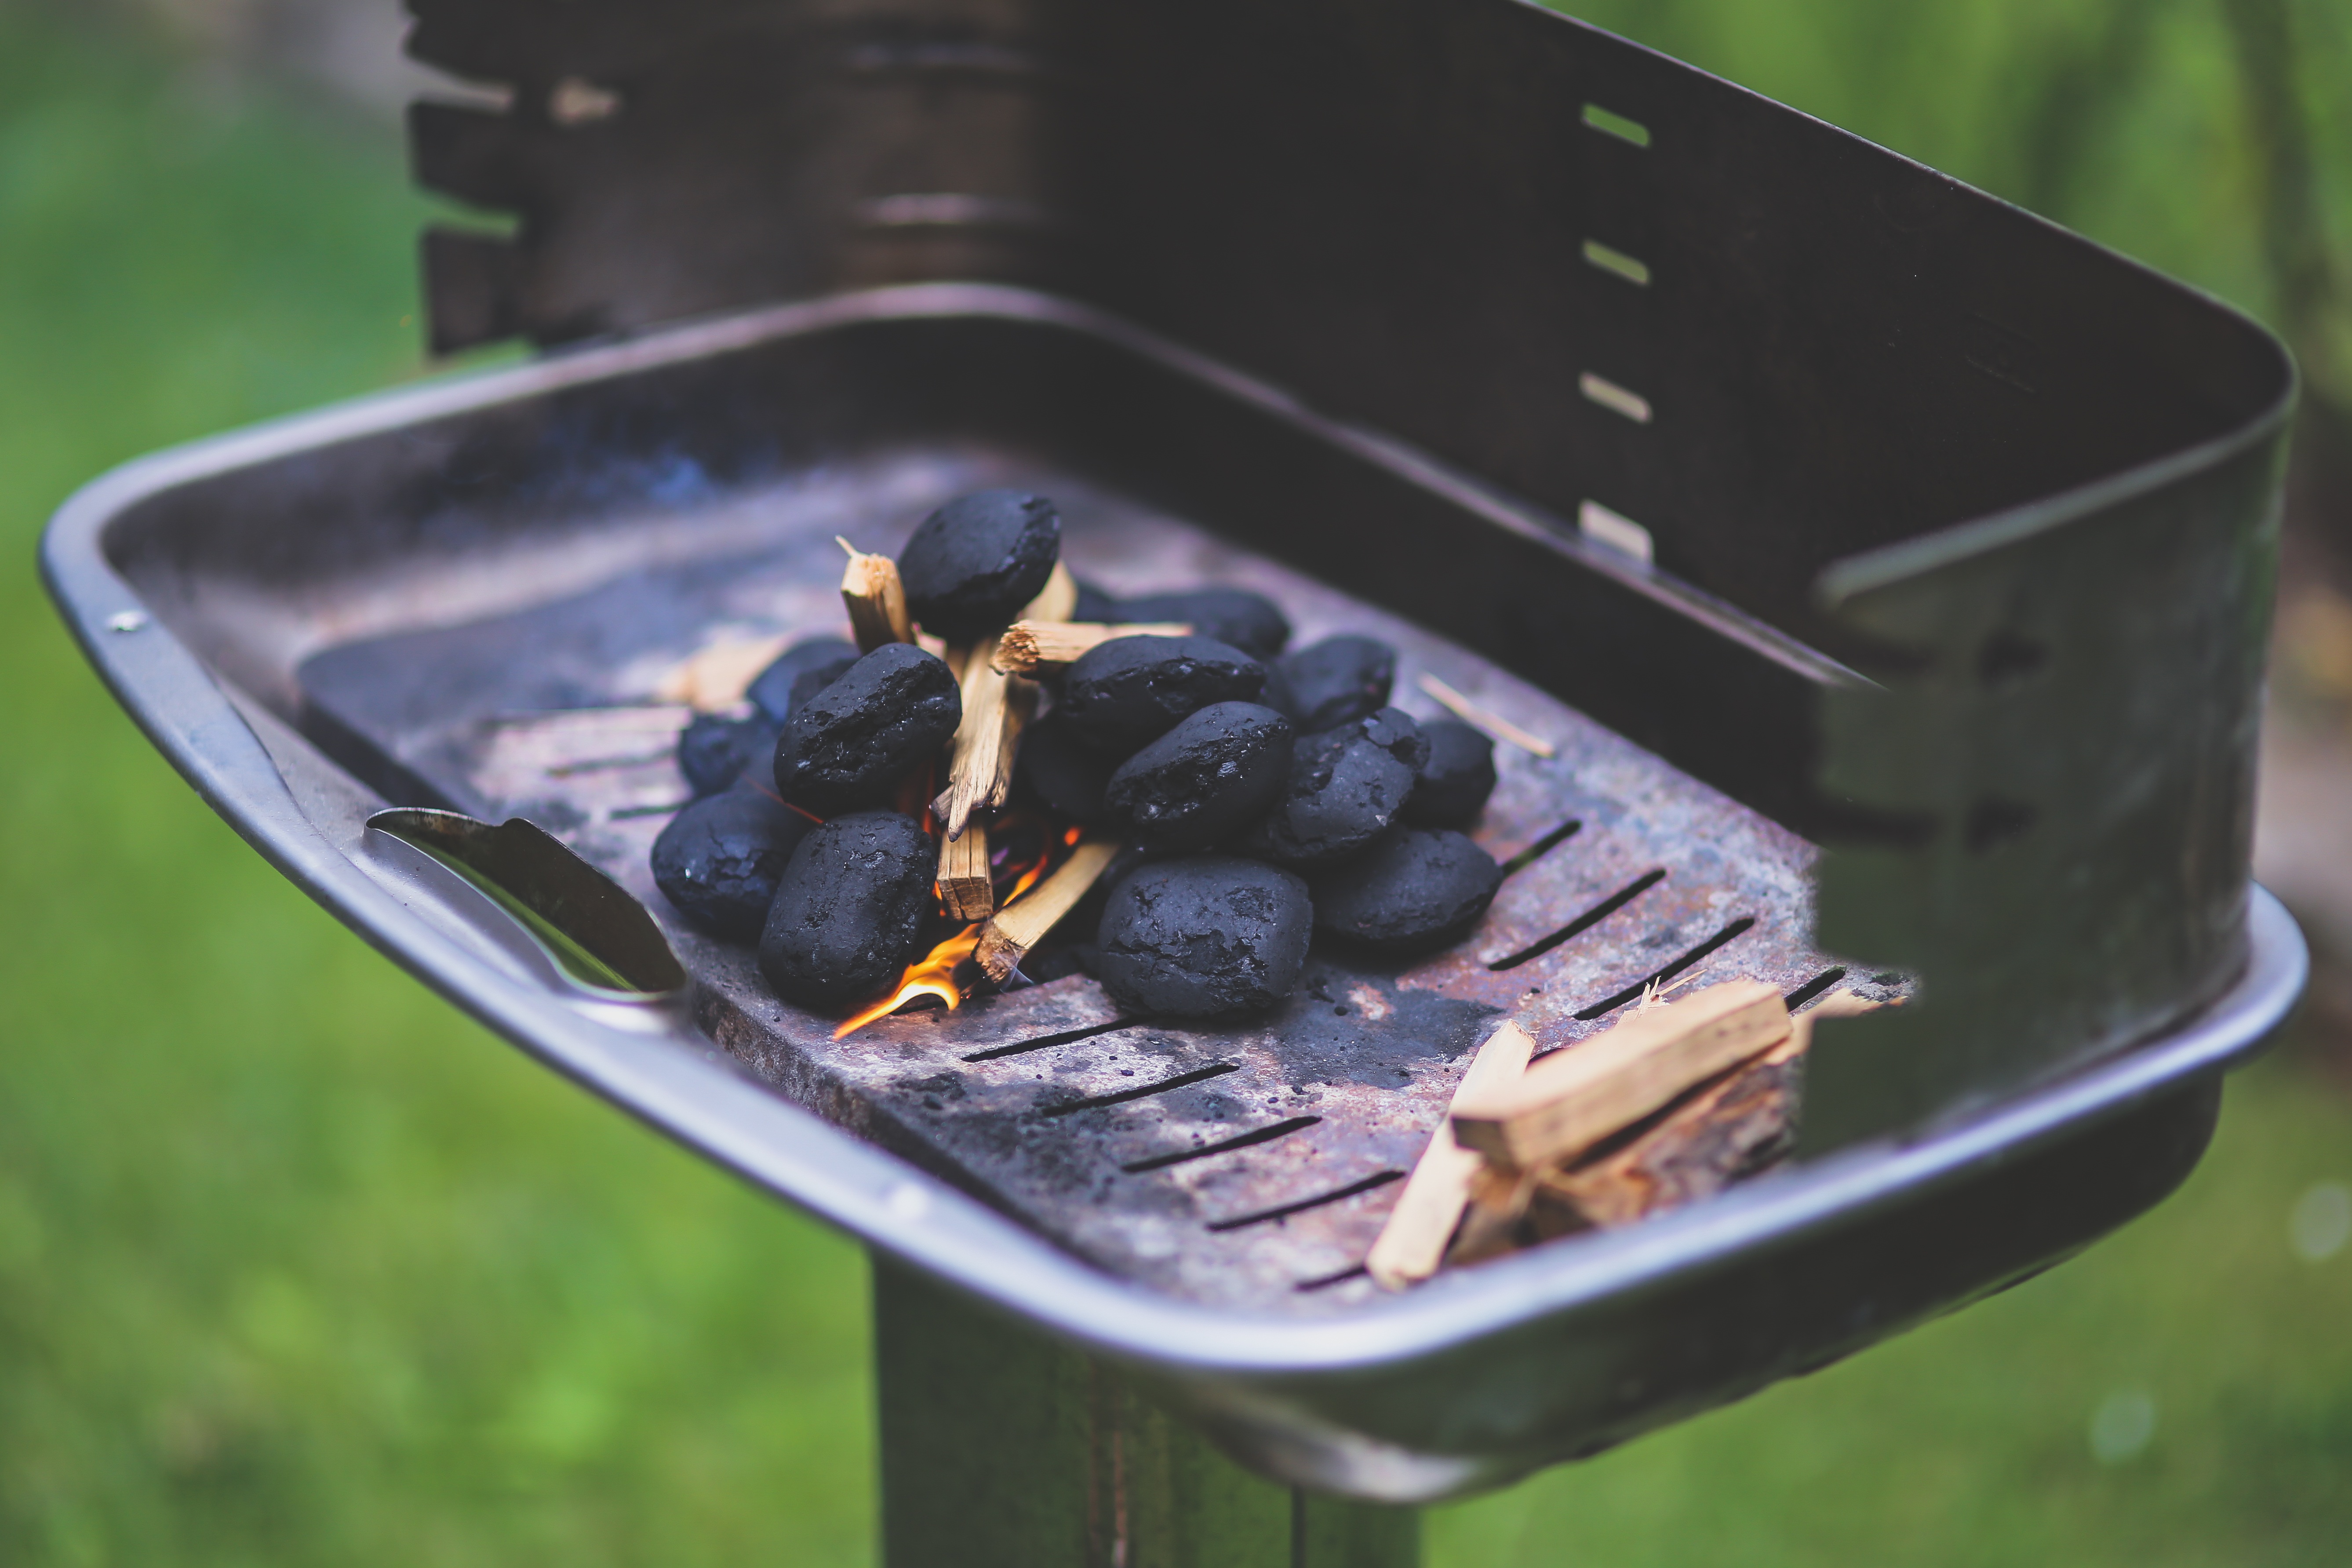
summer, vacation, food, holiday, bbq, fire, garden, meat, barbecue, cuisine, grill, charcoal, hot, grilling, barbecue grill, kitchen appliance, briquette, outdoor grill, animal source foods